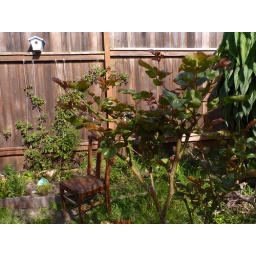
Cecile Brunner rose climbing on the fence and the well-established yellow rose in the foreground